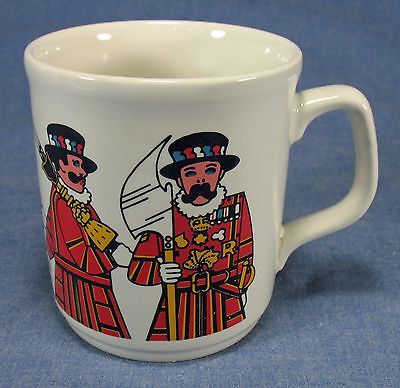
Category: mug